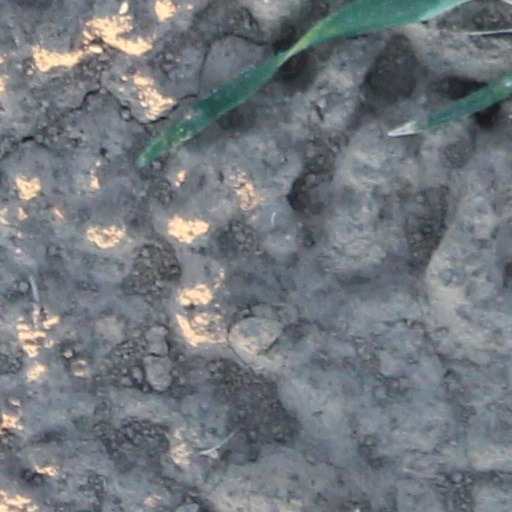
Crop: wheat